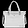
Label: Bag